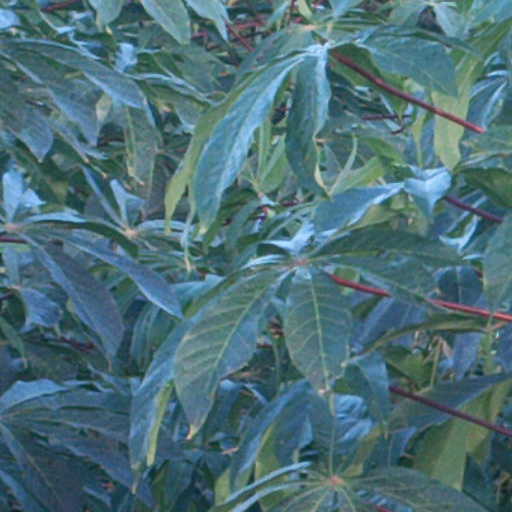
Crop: cassava